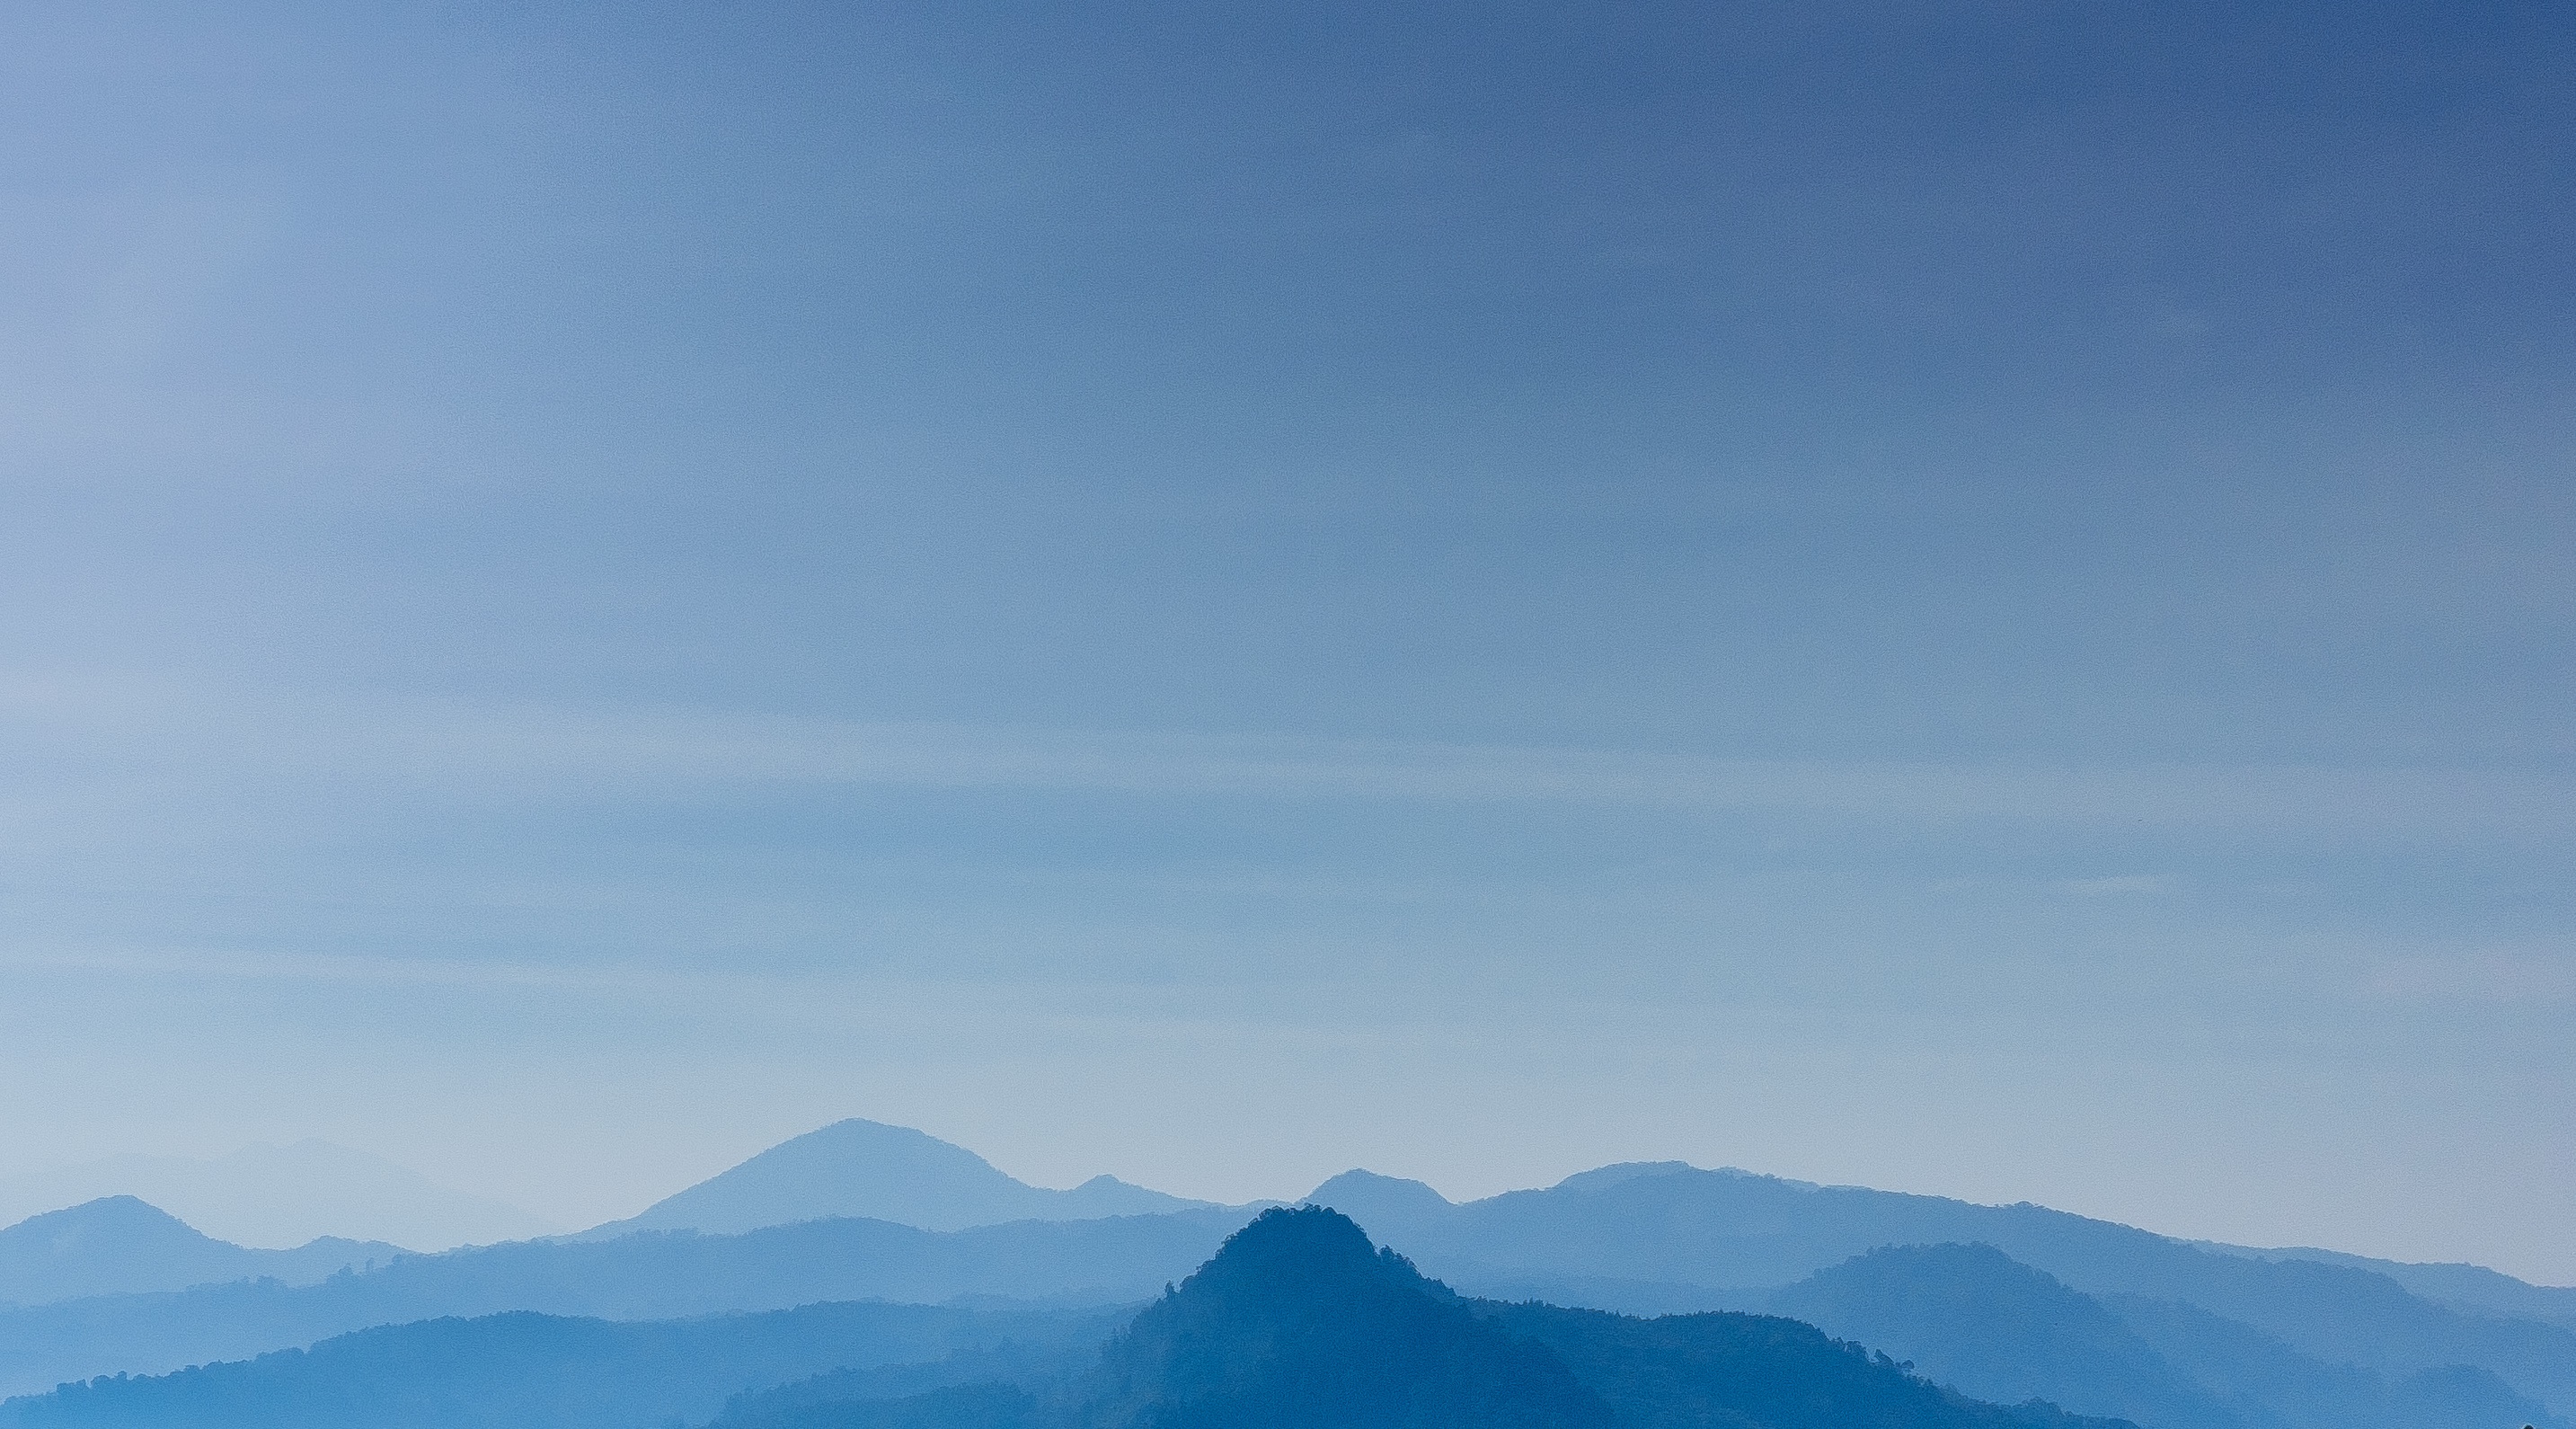
landscape, horizon, mountain, cloud, sky, hill, mountain range, range, ridge, summit, alps, plateau, landform, geographical feature, atmospheric phenomenon, atmosphere of earth, mountainous landforms